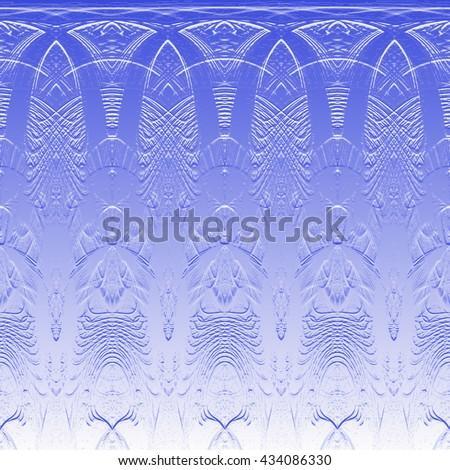
abstract background with patterns like flower or a symbol embossed on the surface metallic blue .